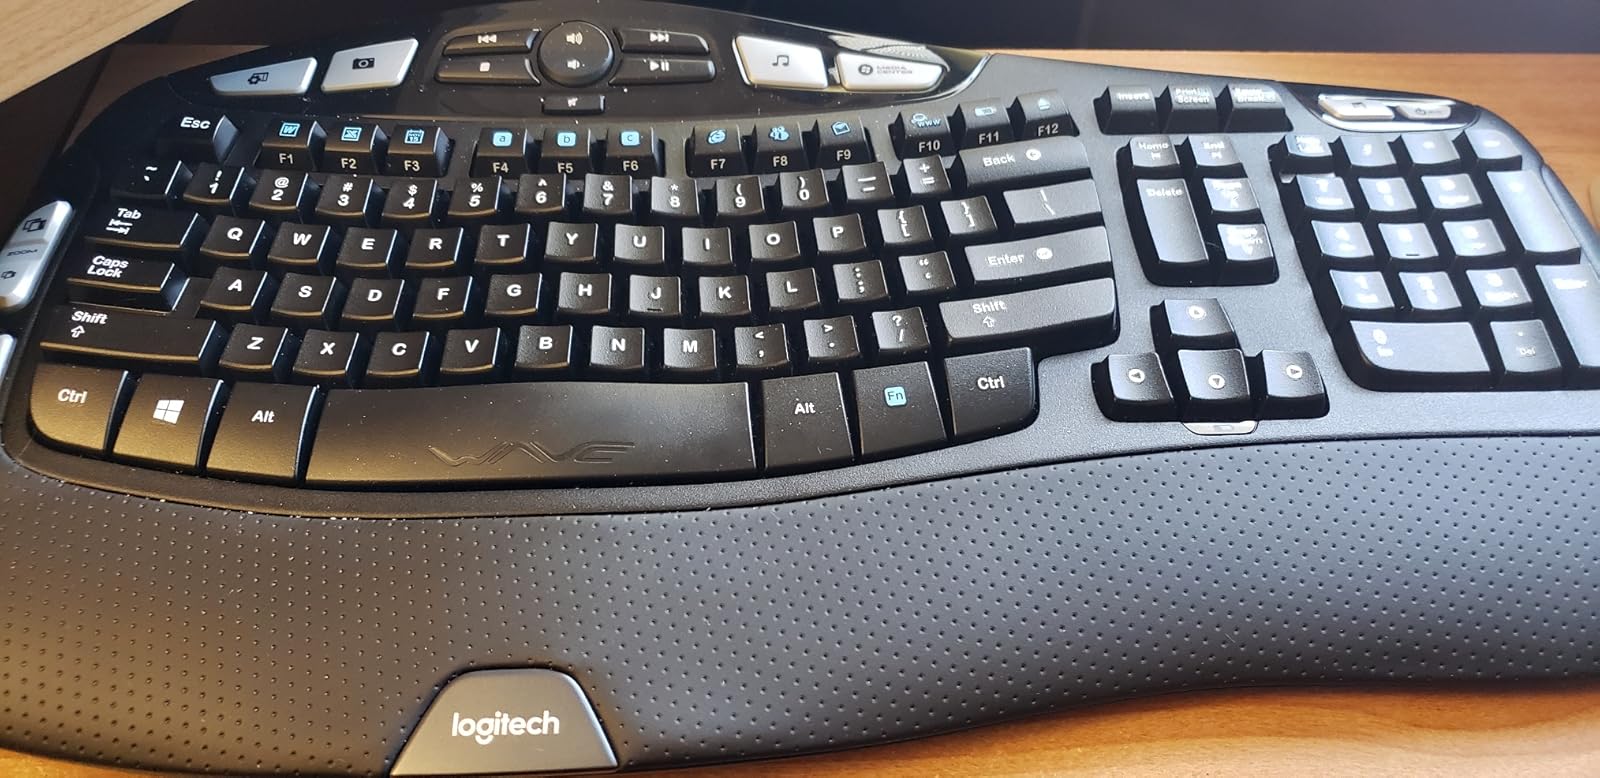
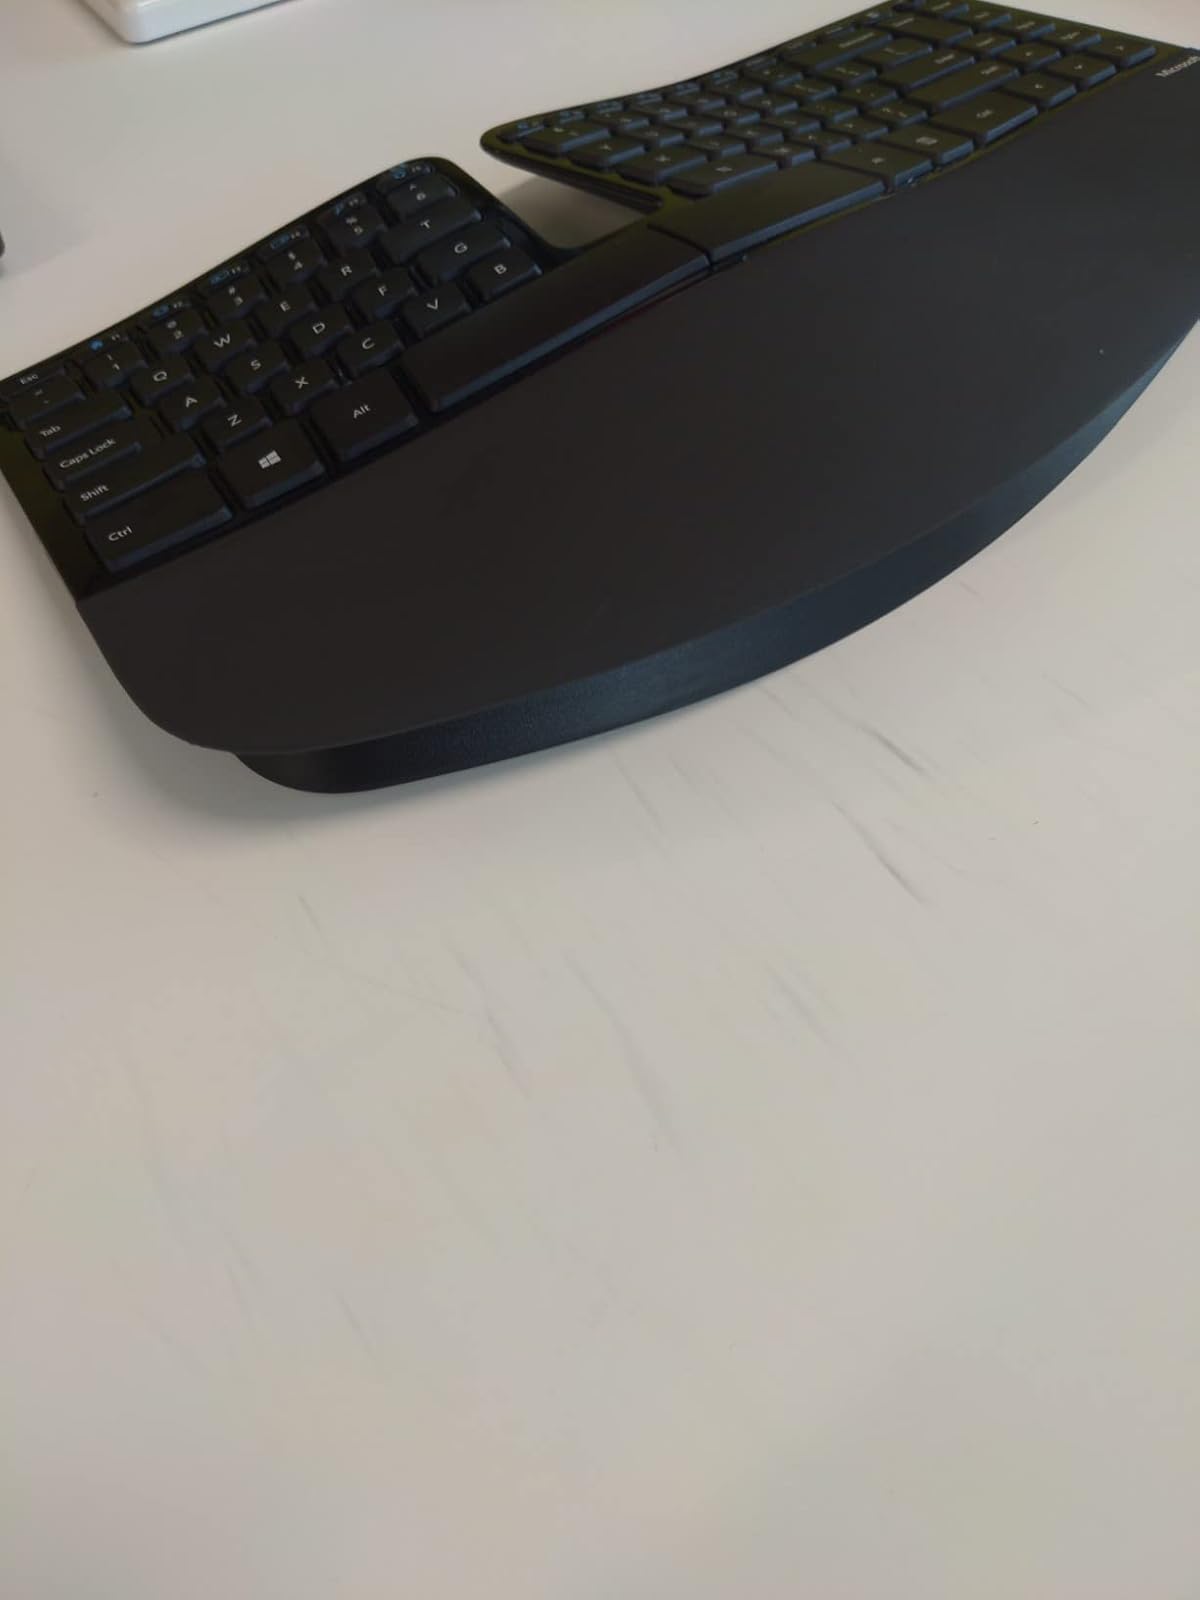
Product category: keyboard
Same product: no